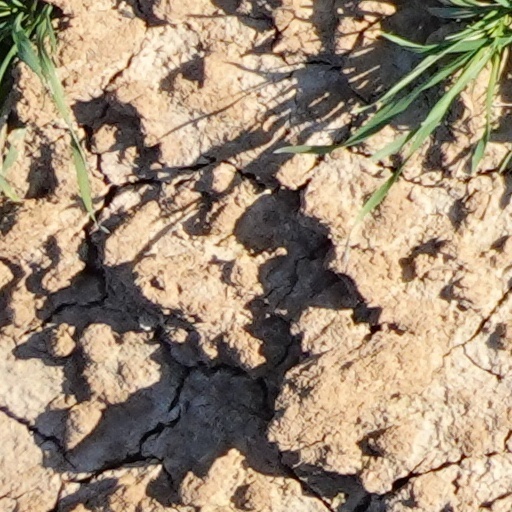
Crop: wheat